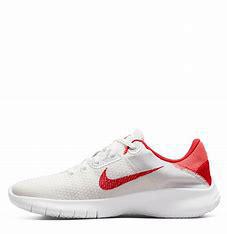
Brand: Nike
Model: Flex Experience Run 11 Next Nature